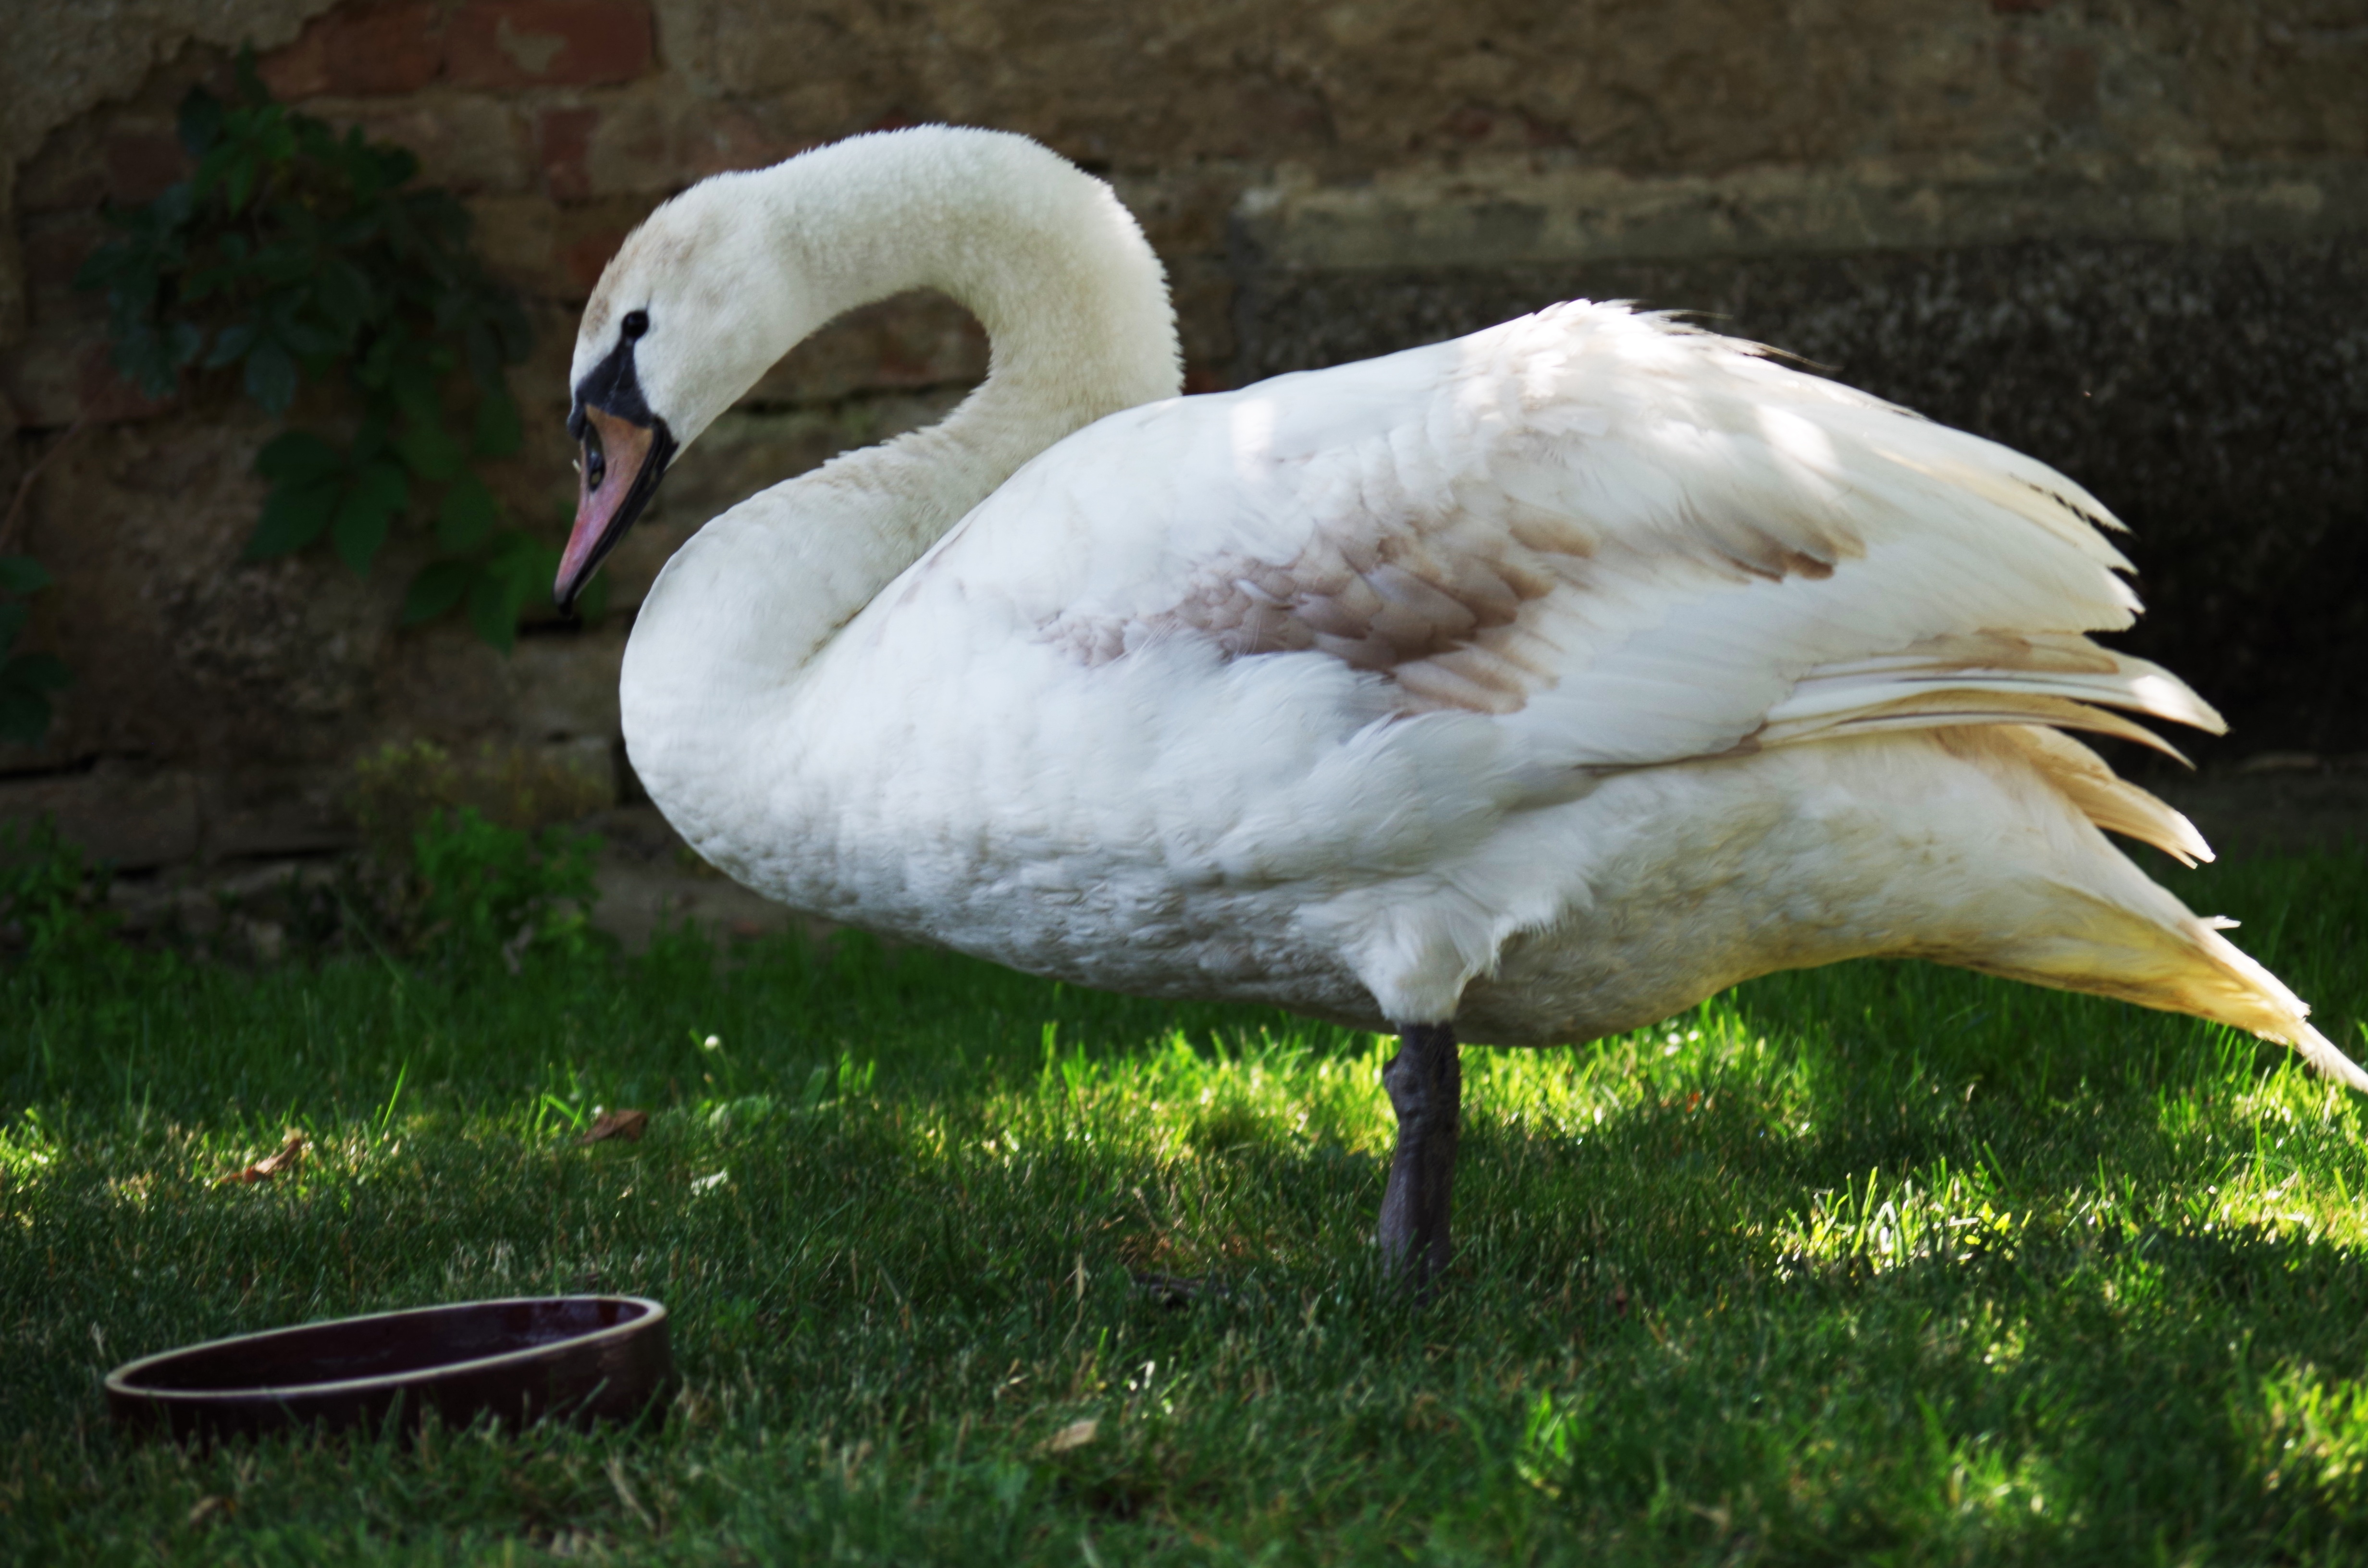
nature, bird, wing, white, wildlife, beak, fauna, swan, feathers, goose, vertebrate, waterfowl, water bird, aqueous, ducks geese and swans